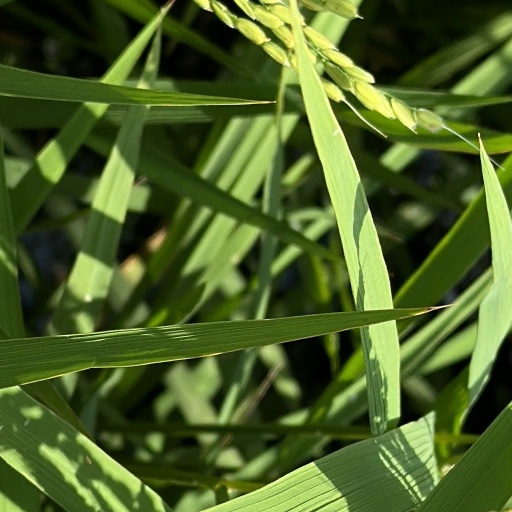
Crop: rice